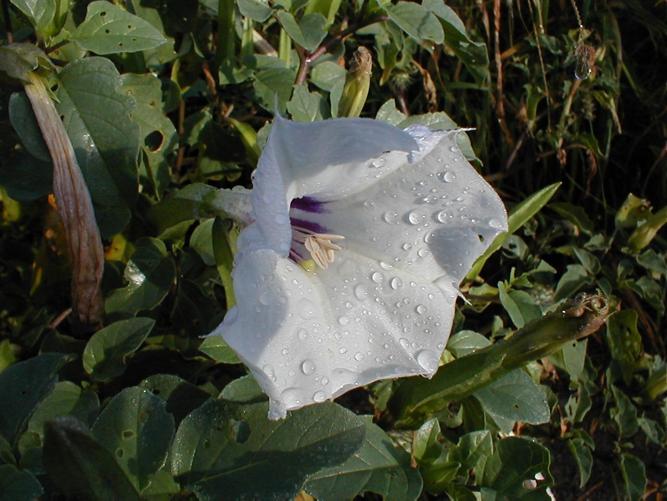
Label: thorn apple